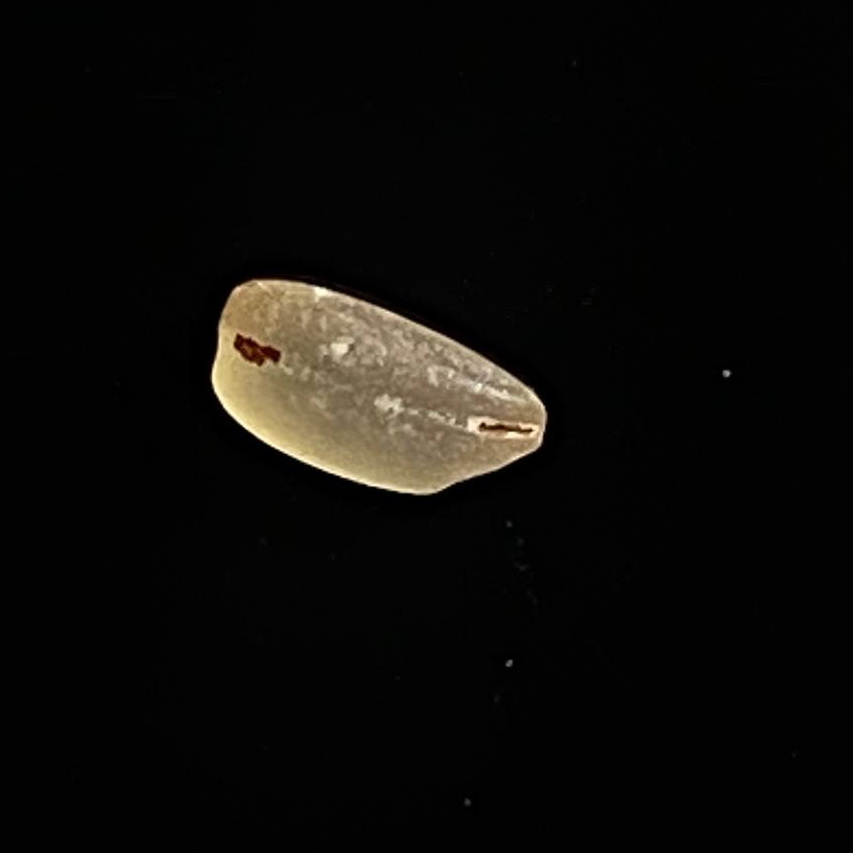
Rice variety: Paijam